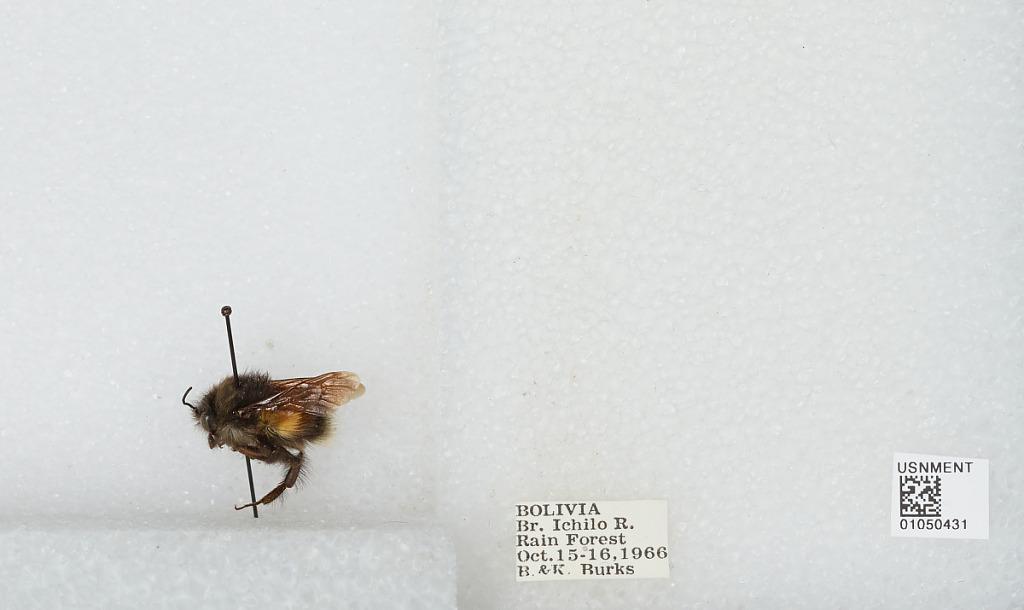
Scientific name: Bombus sp.
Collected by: B. Burks & K. Burks
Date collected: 1966-10-15
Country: Bolivia
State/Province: Santa Cruz
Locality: Br. Ichilo River Rain Forest